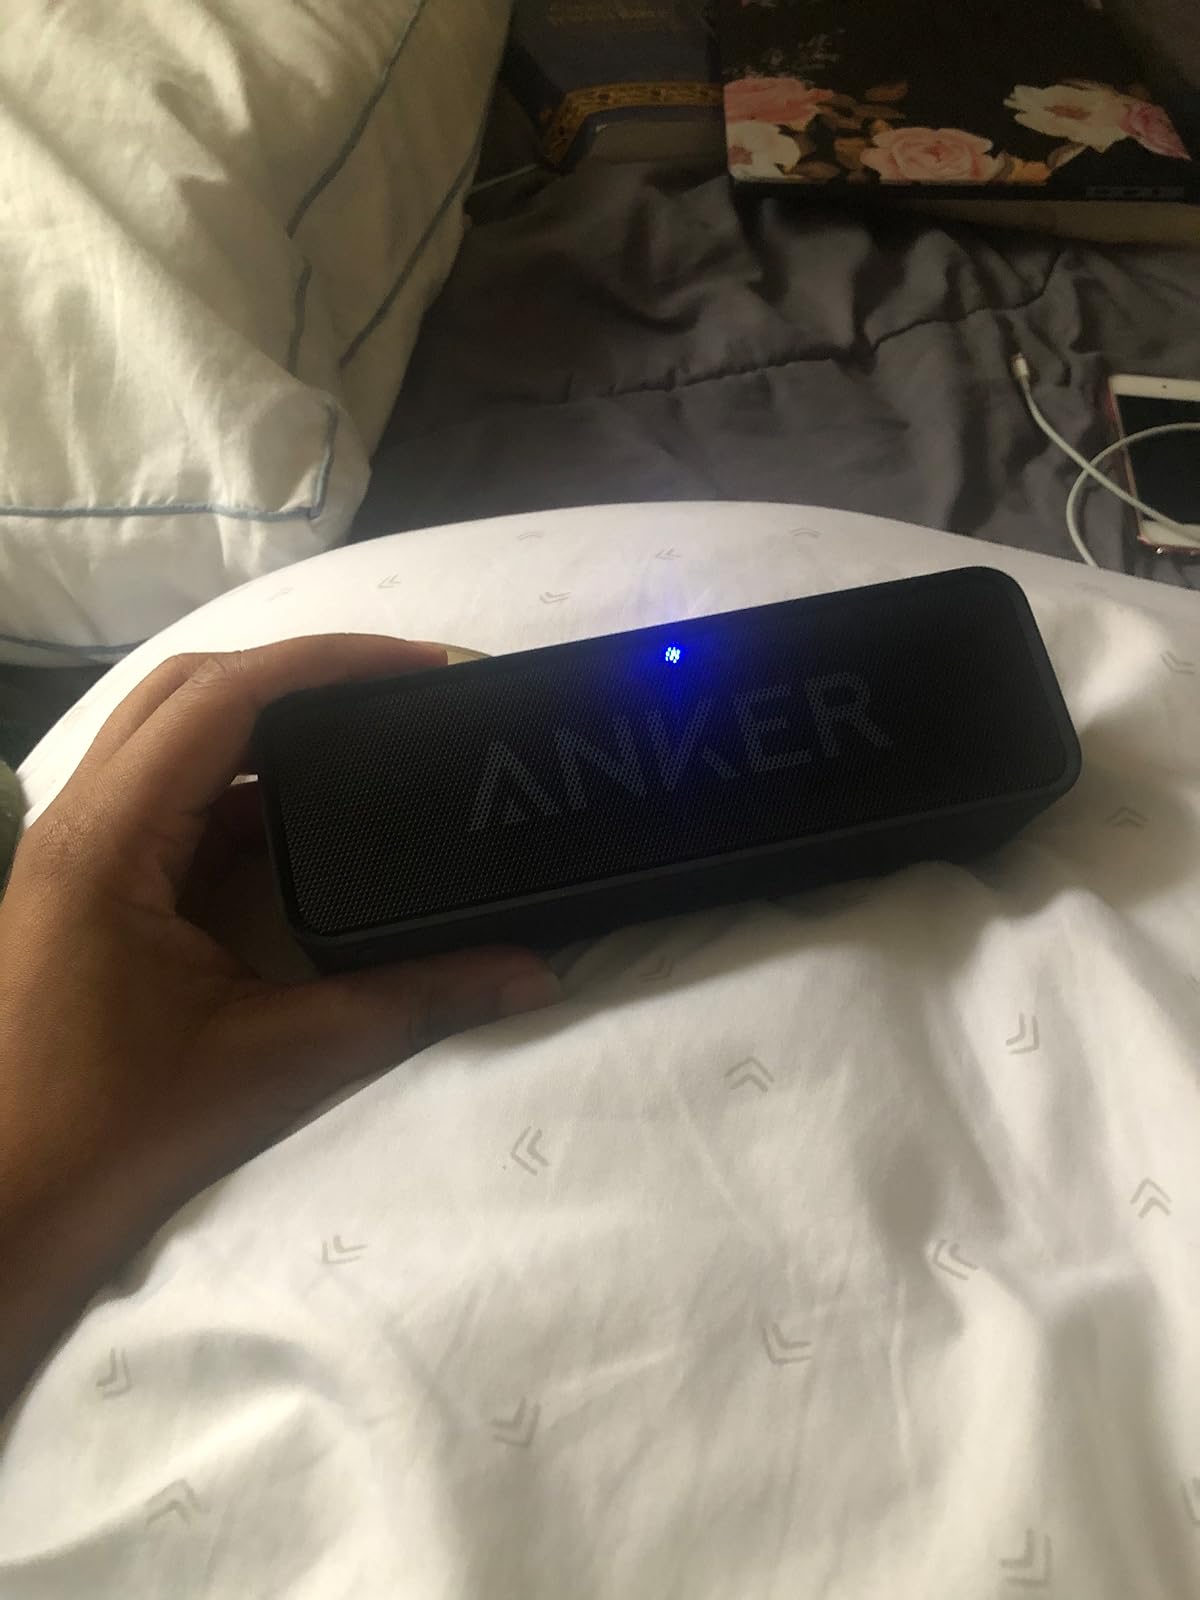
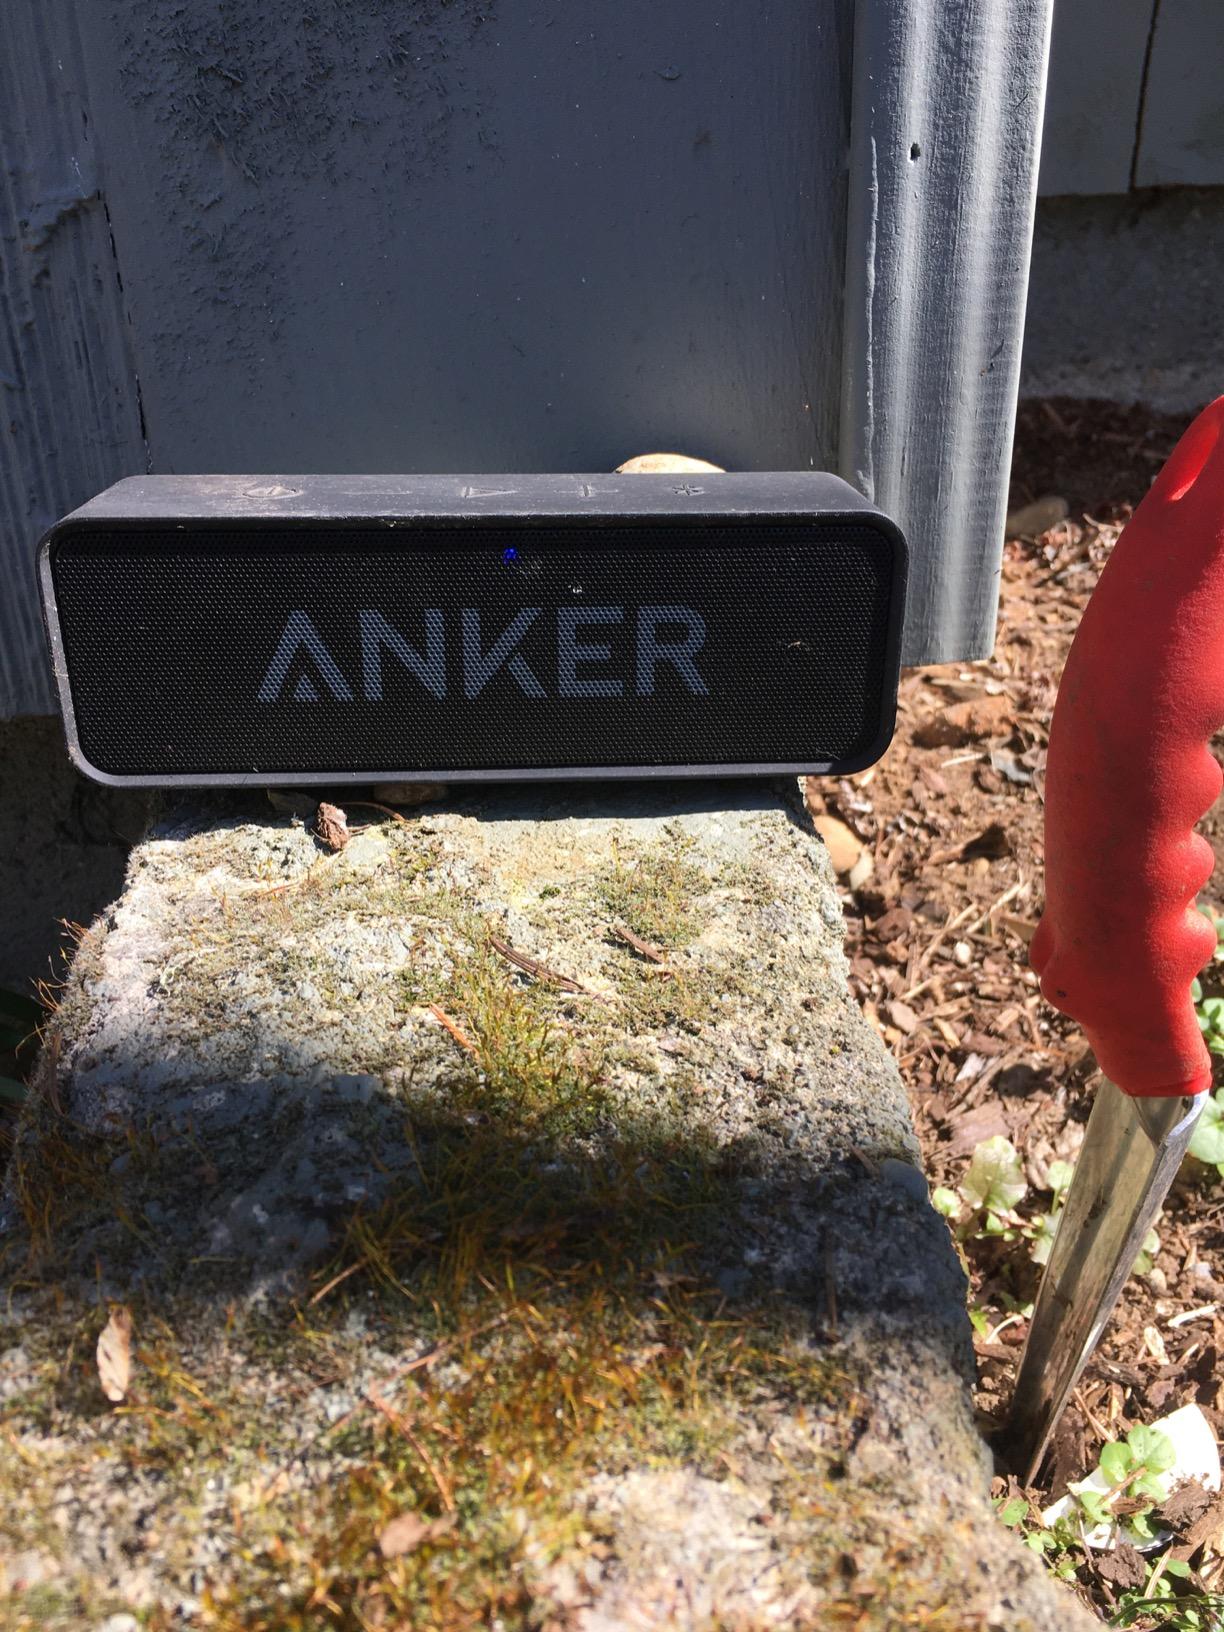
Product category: speaker
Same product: yes